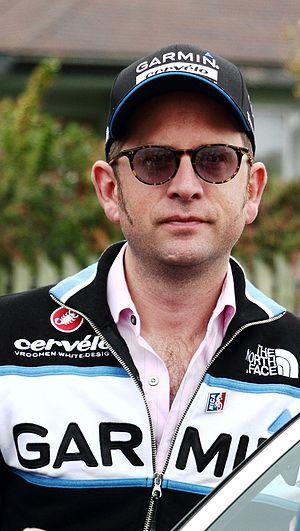
Jonathan Vaughters au Tour de Californie 2011
Jonathan Vaughters, né le 10 juin 1973 à Boulder, est un coureur cycliste et dirigeant d'équipe cycliste américain. Coureur professionnel entre 1994 et 2002, il a couru au sein des équipes professionnelles US Postal Service et Crédit agricole. Il a notamment remporté la Route du Sud en 1999. Il dirige actuellement l'équipe cycliste EF Education First.